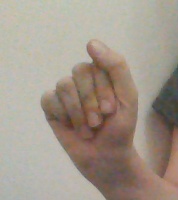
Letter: saad